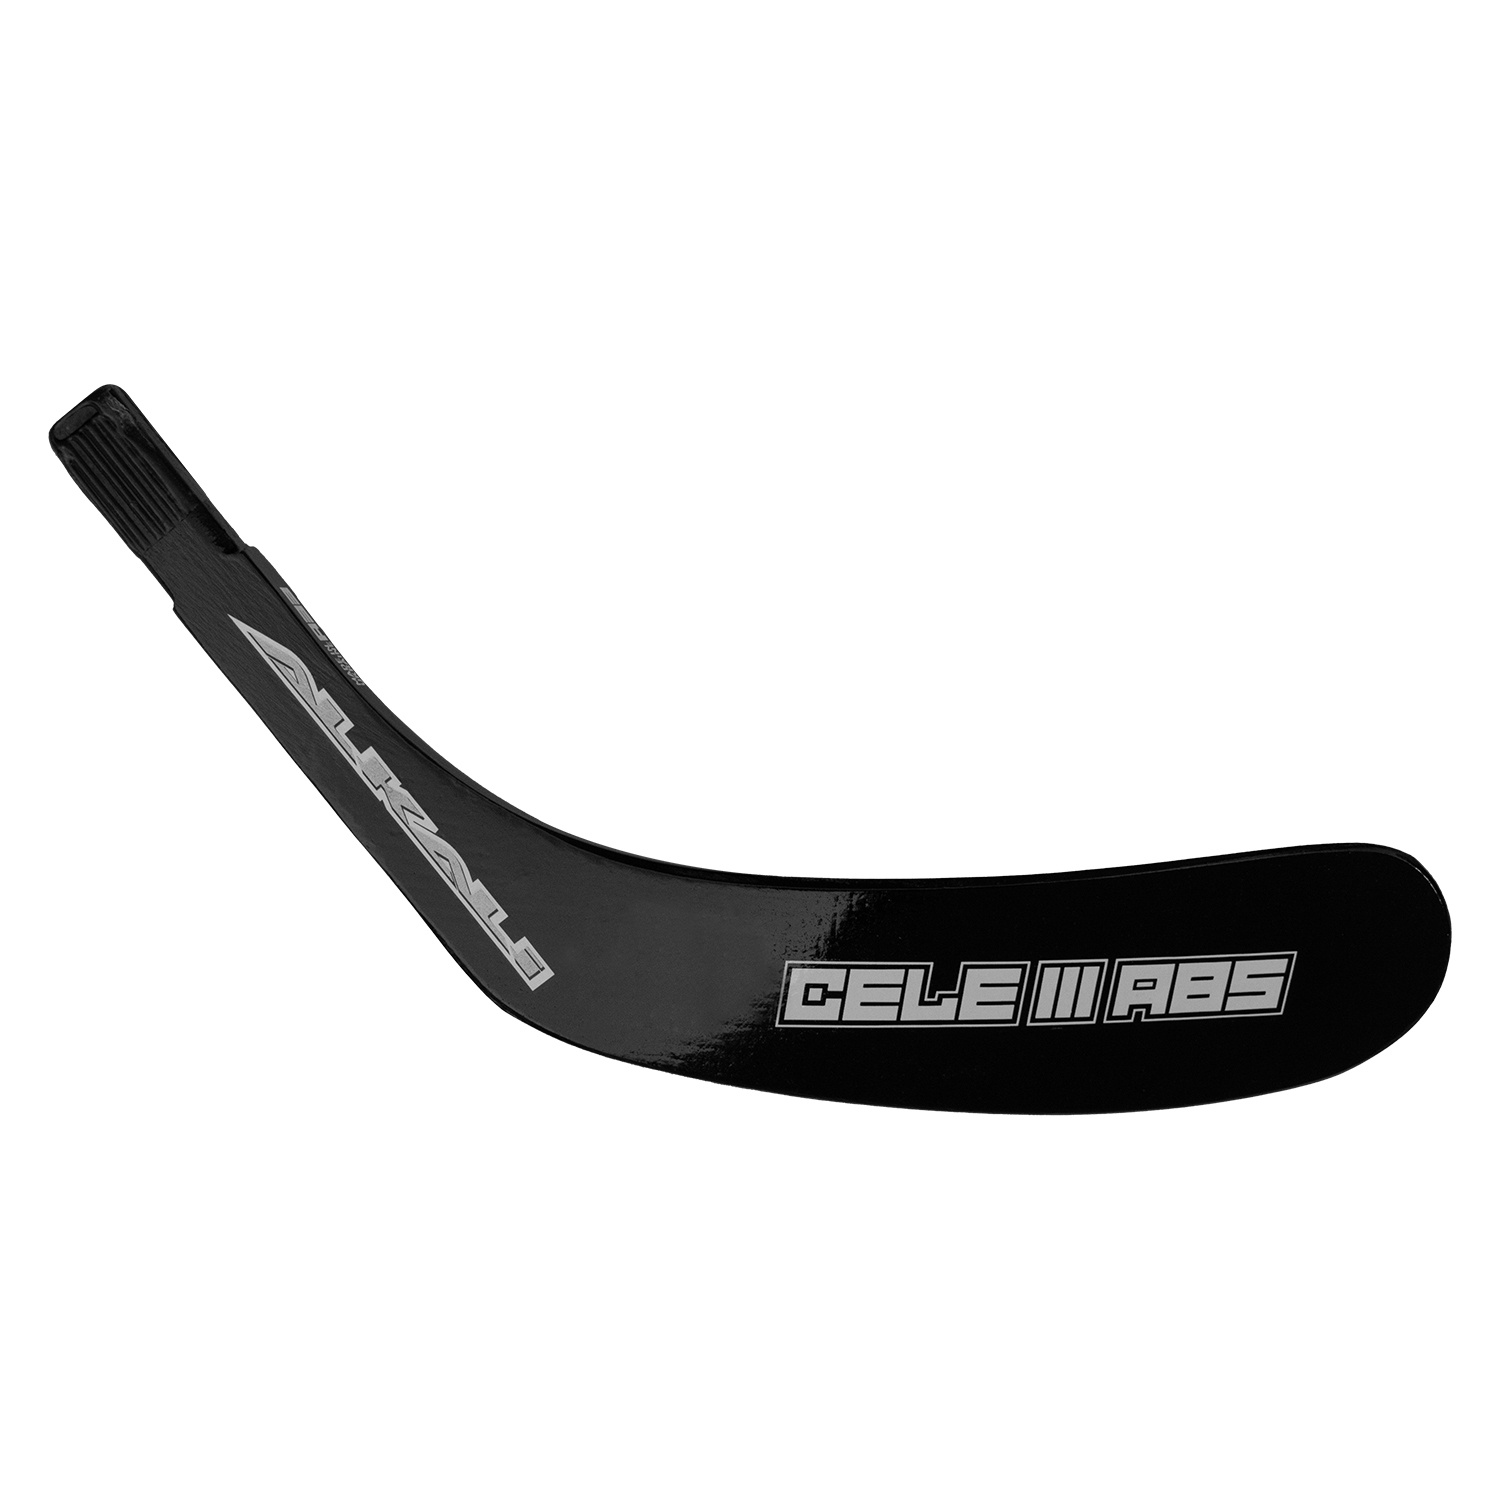
Alkali Cele III Standard Wood ABS Blade - SR
Fiberglass reinforced solid ABS blade that provides good performance with even better durability on rough, outdoor surfaces. Fiberglass laminate reinforced hosel Standard hosel (not for tapered shafts) 205 Grams in weight Made in Ukraine
Brand: Hockeywest
Category: Sporting Goods > Athletics > Figure Skating & Hockey > Hockey Stick Parts > Hockey Stick Blades